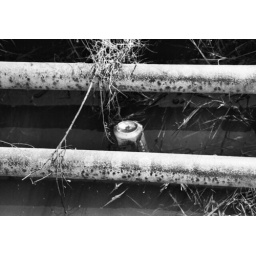
An aluminum can thrown from a passing car floating in the rain water collected under our cattleguard.